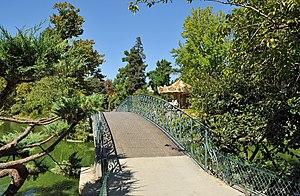
Bordeaux (France)
Bordeaux est une commune du Sud-Ouest de la France.